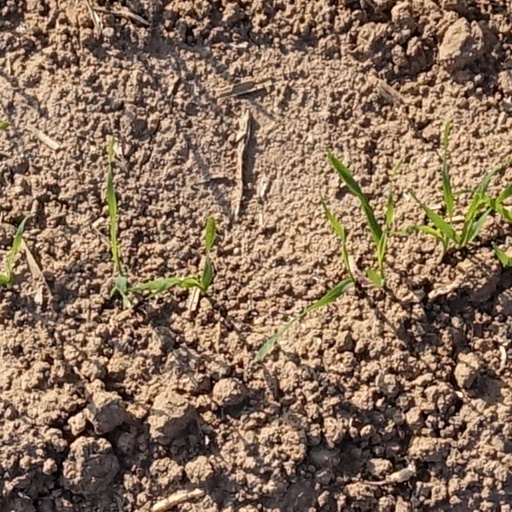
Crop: wheat